Igor Janik (chess player)

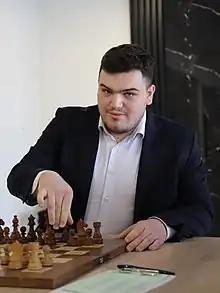
Igor Janik in 2022

Igor Janik (born 9 June 2000) is a Polish chess grandmaster.